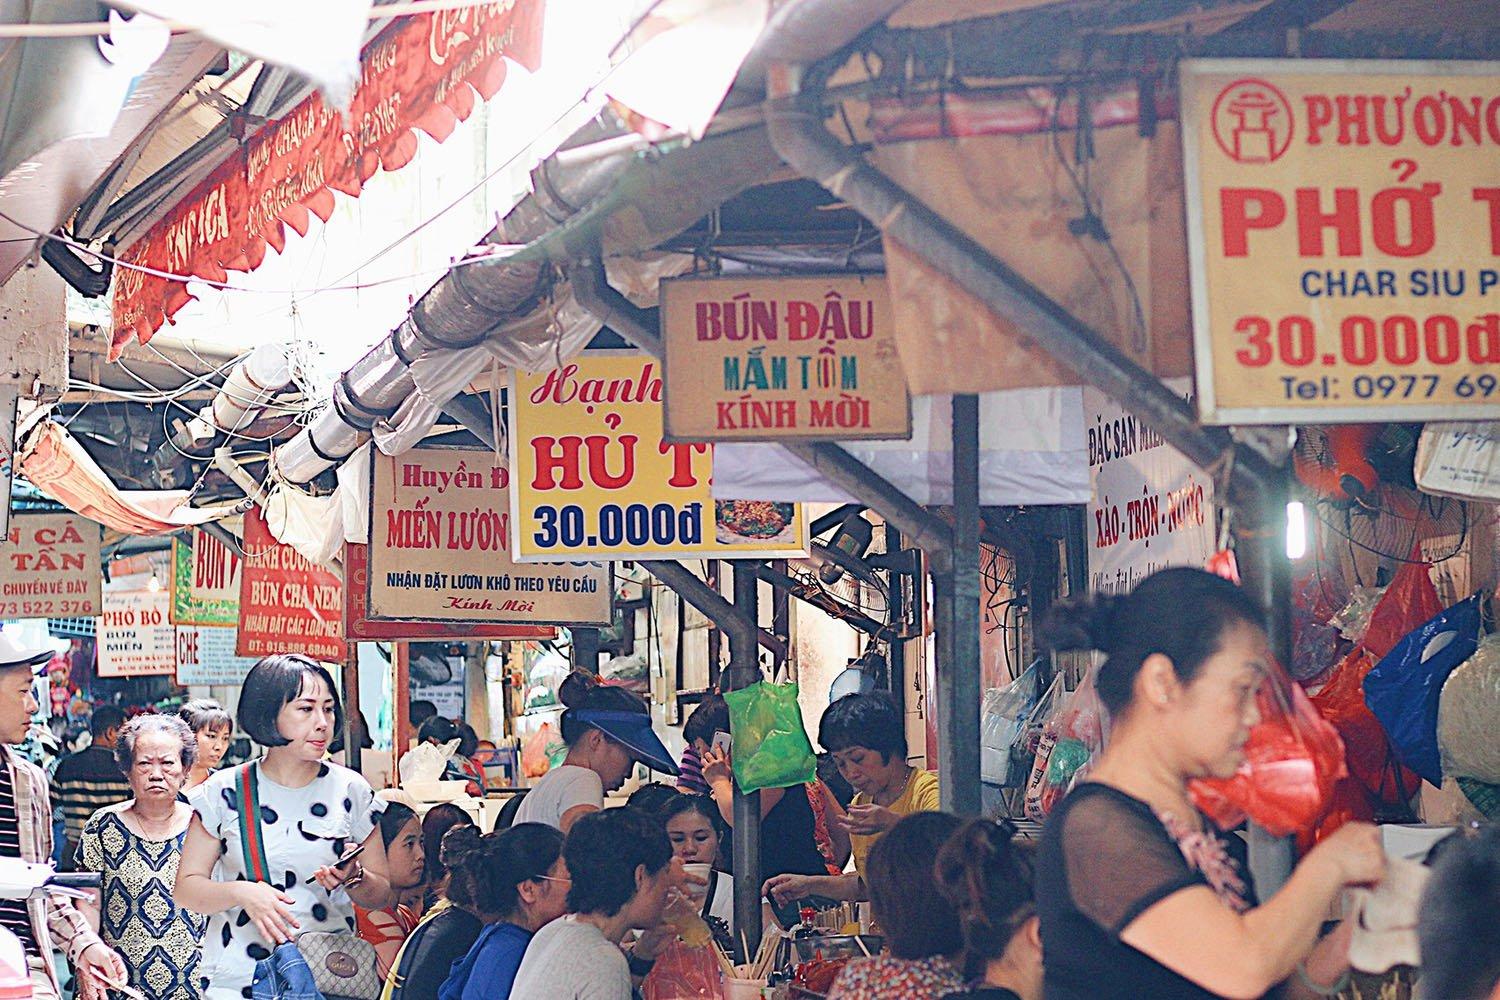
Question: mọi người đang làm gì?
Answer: đang mua thức ăn